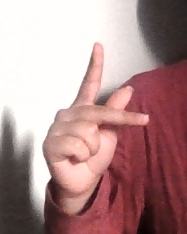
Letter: dha